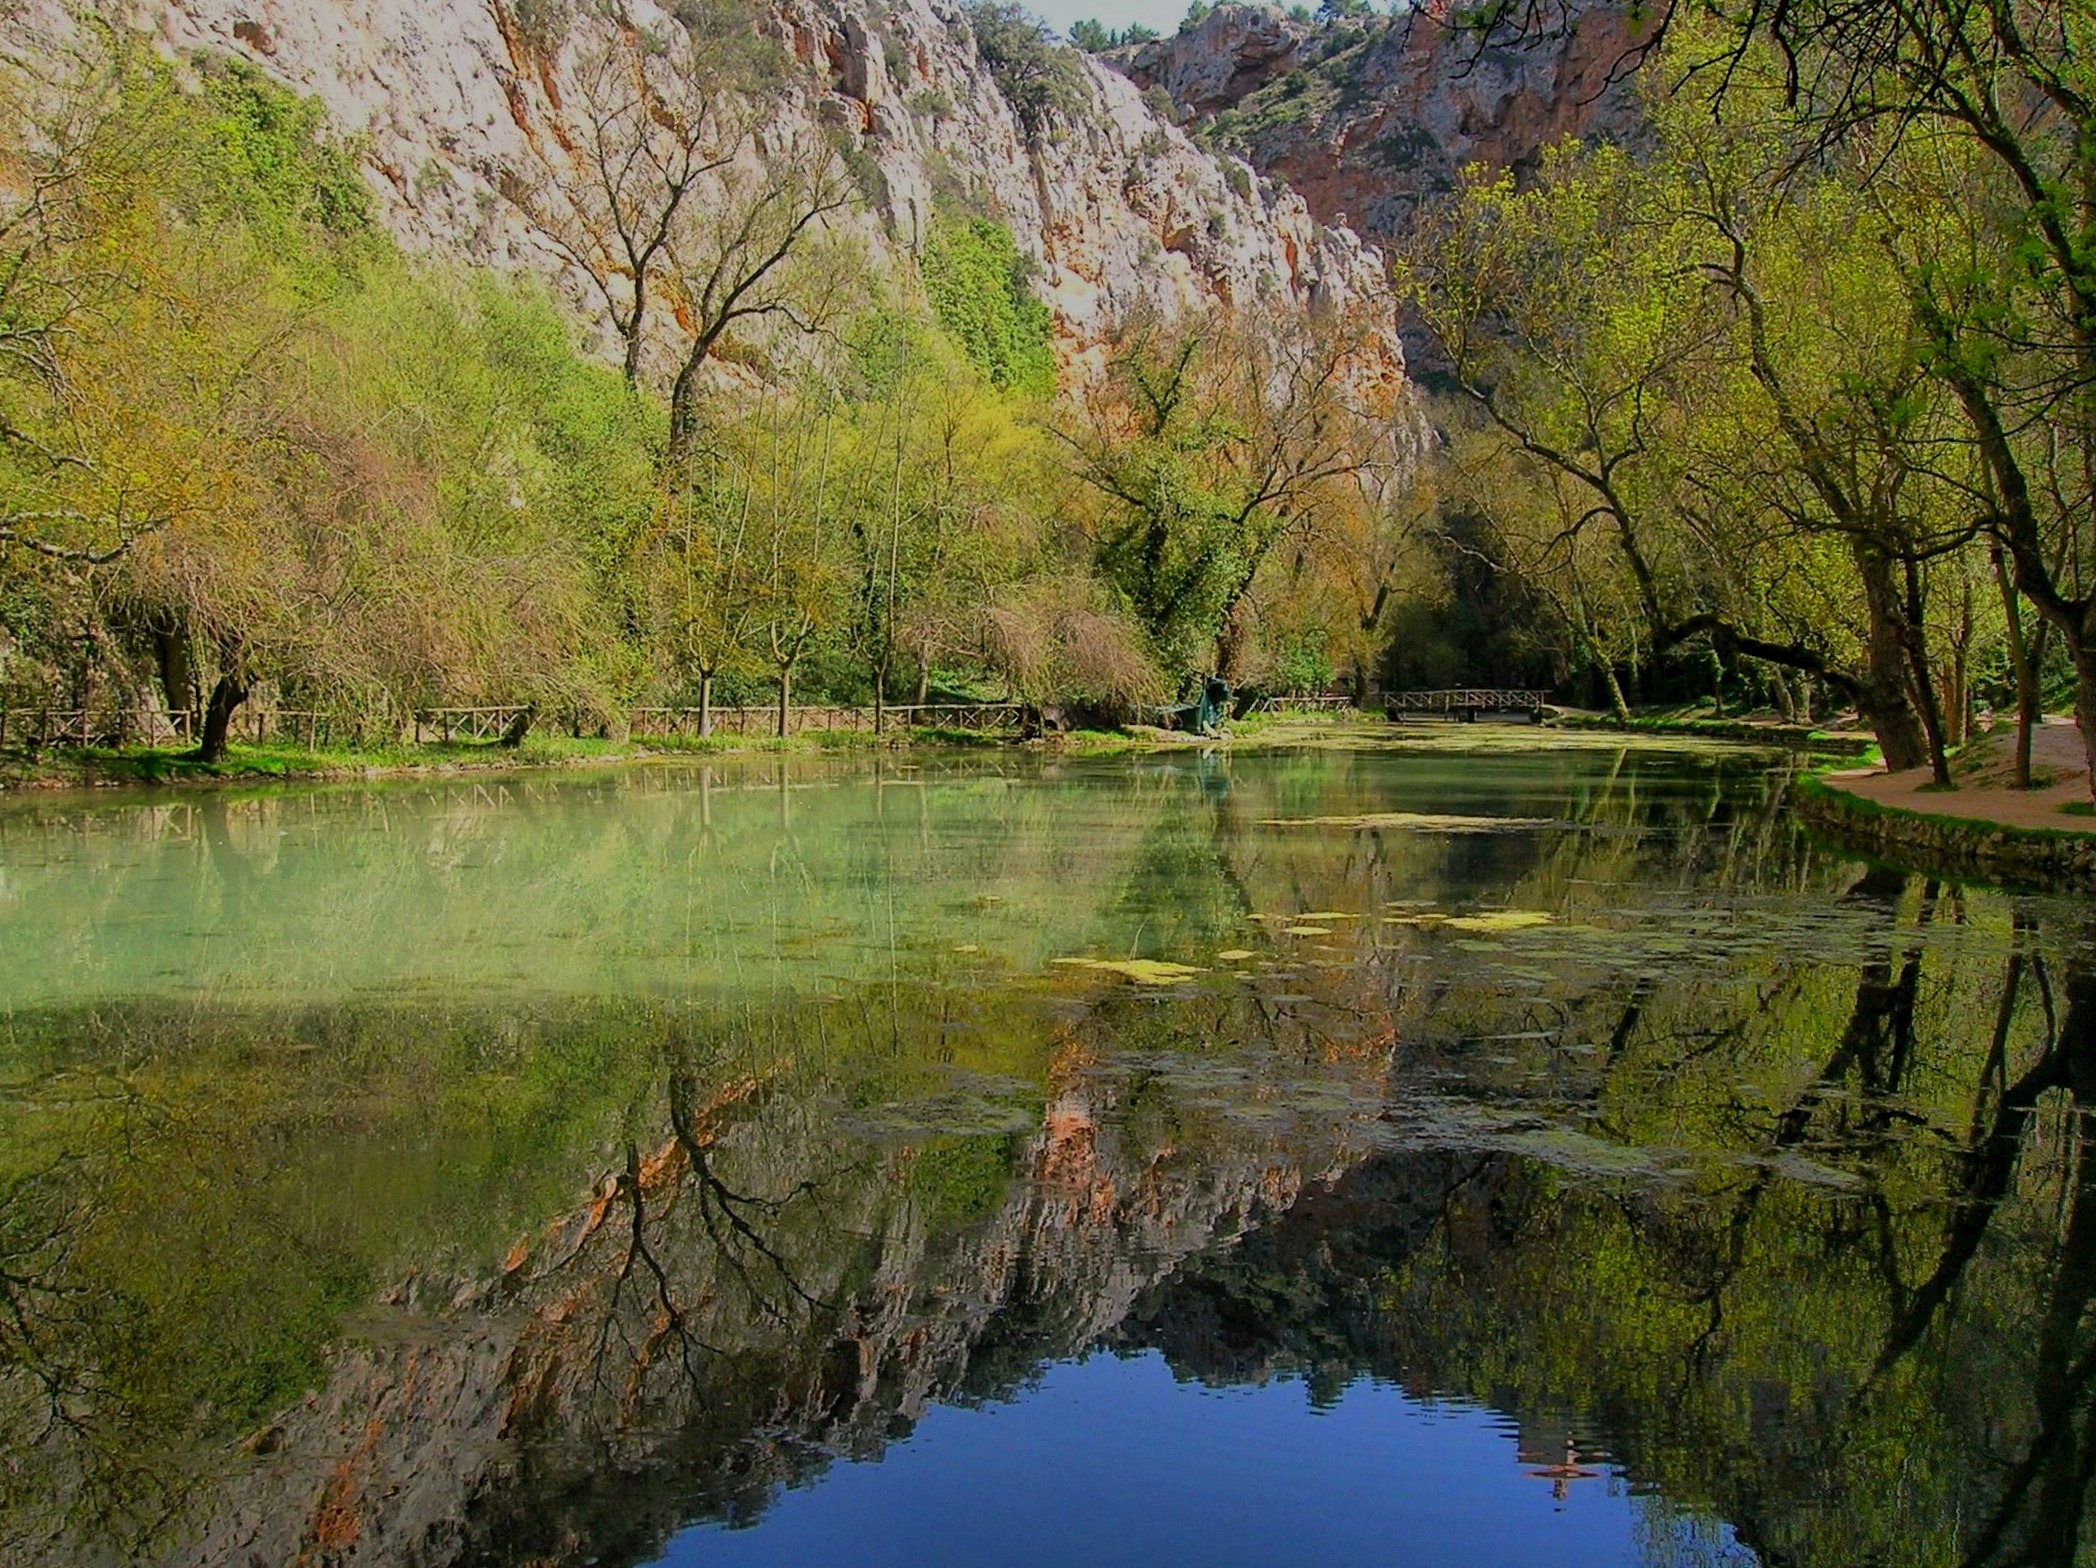
landscape, tree, water, nature, creek, wilderness, bridge, countryside, leaf, lake, river, country, shoreline, pond, stream, reflection, scenic, autumn, reservoir, season, waterway, body of water, trees, outside, bank, spain, mountains, wetland, reflections, beautiful, woodland, loch, ecosystem, tarn, geographical feature, woody plant